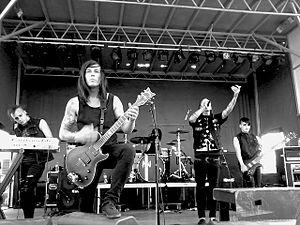
Cet article présente une liste de groupes de metal gothique.